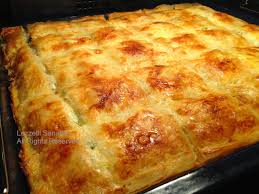
Yemek: borek